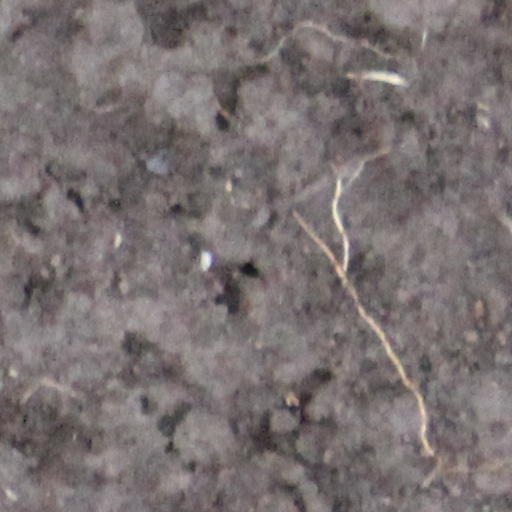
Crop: wheat